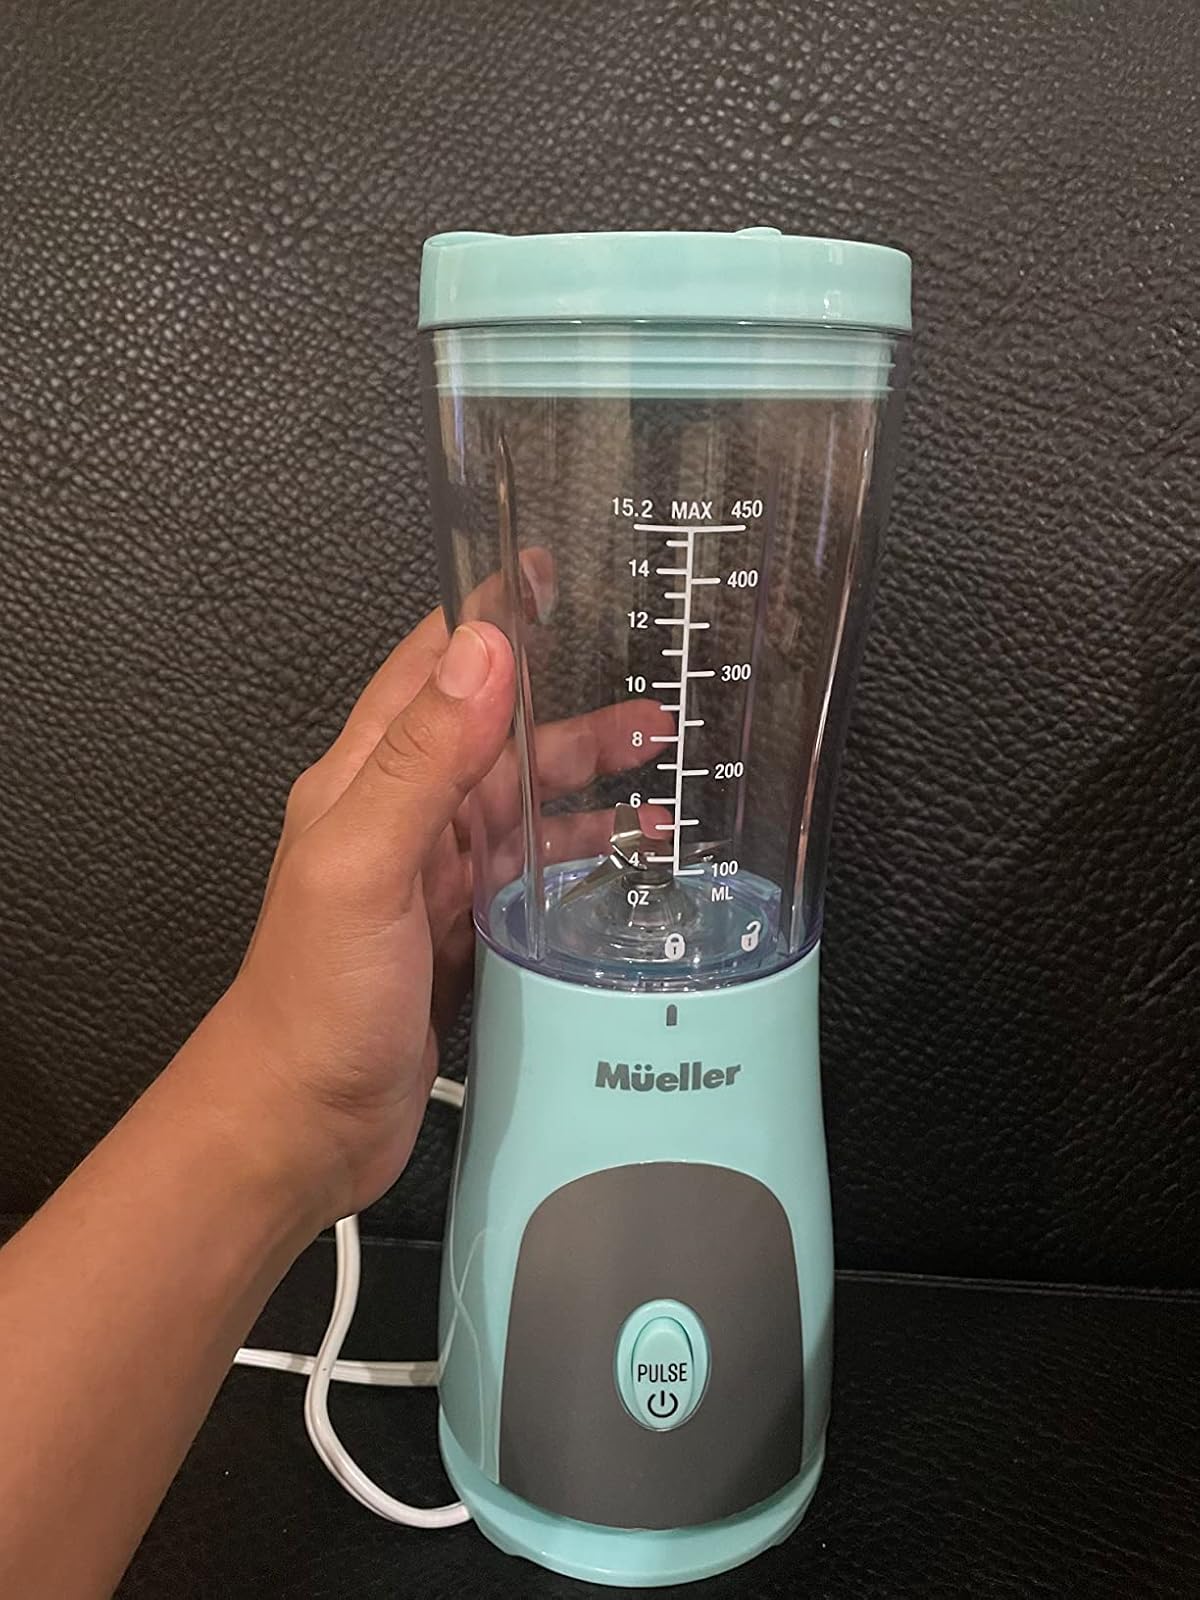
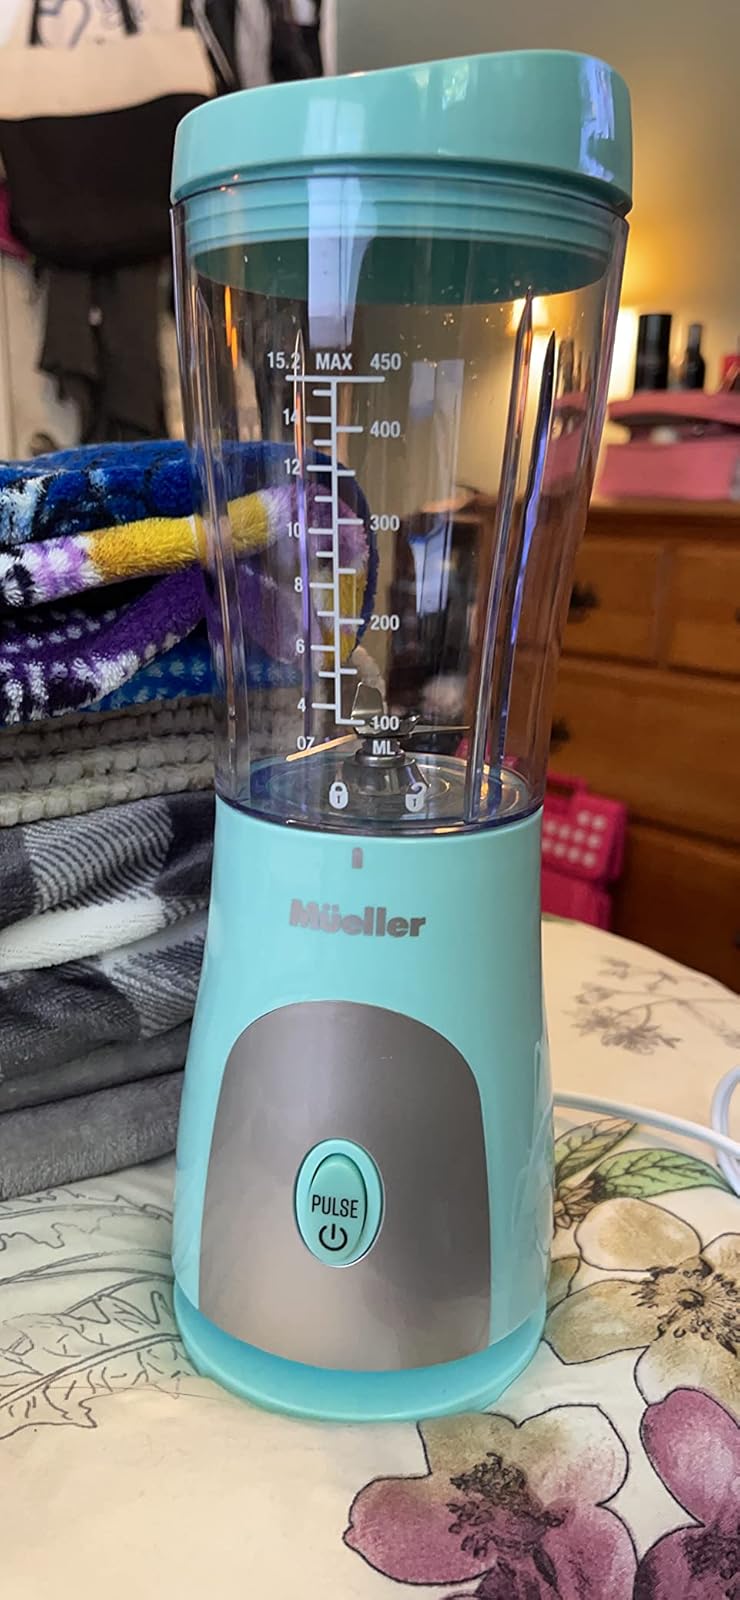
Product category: items_blender
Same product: yes